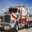
Label: truck